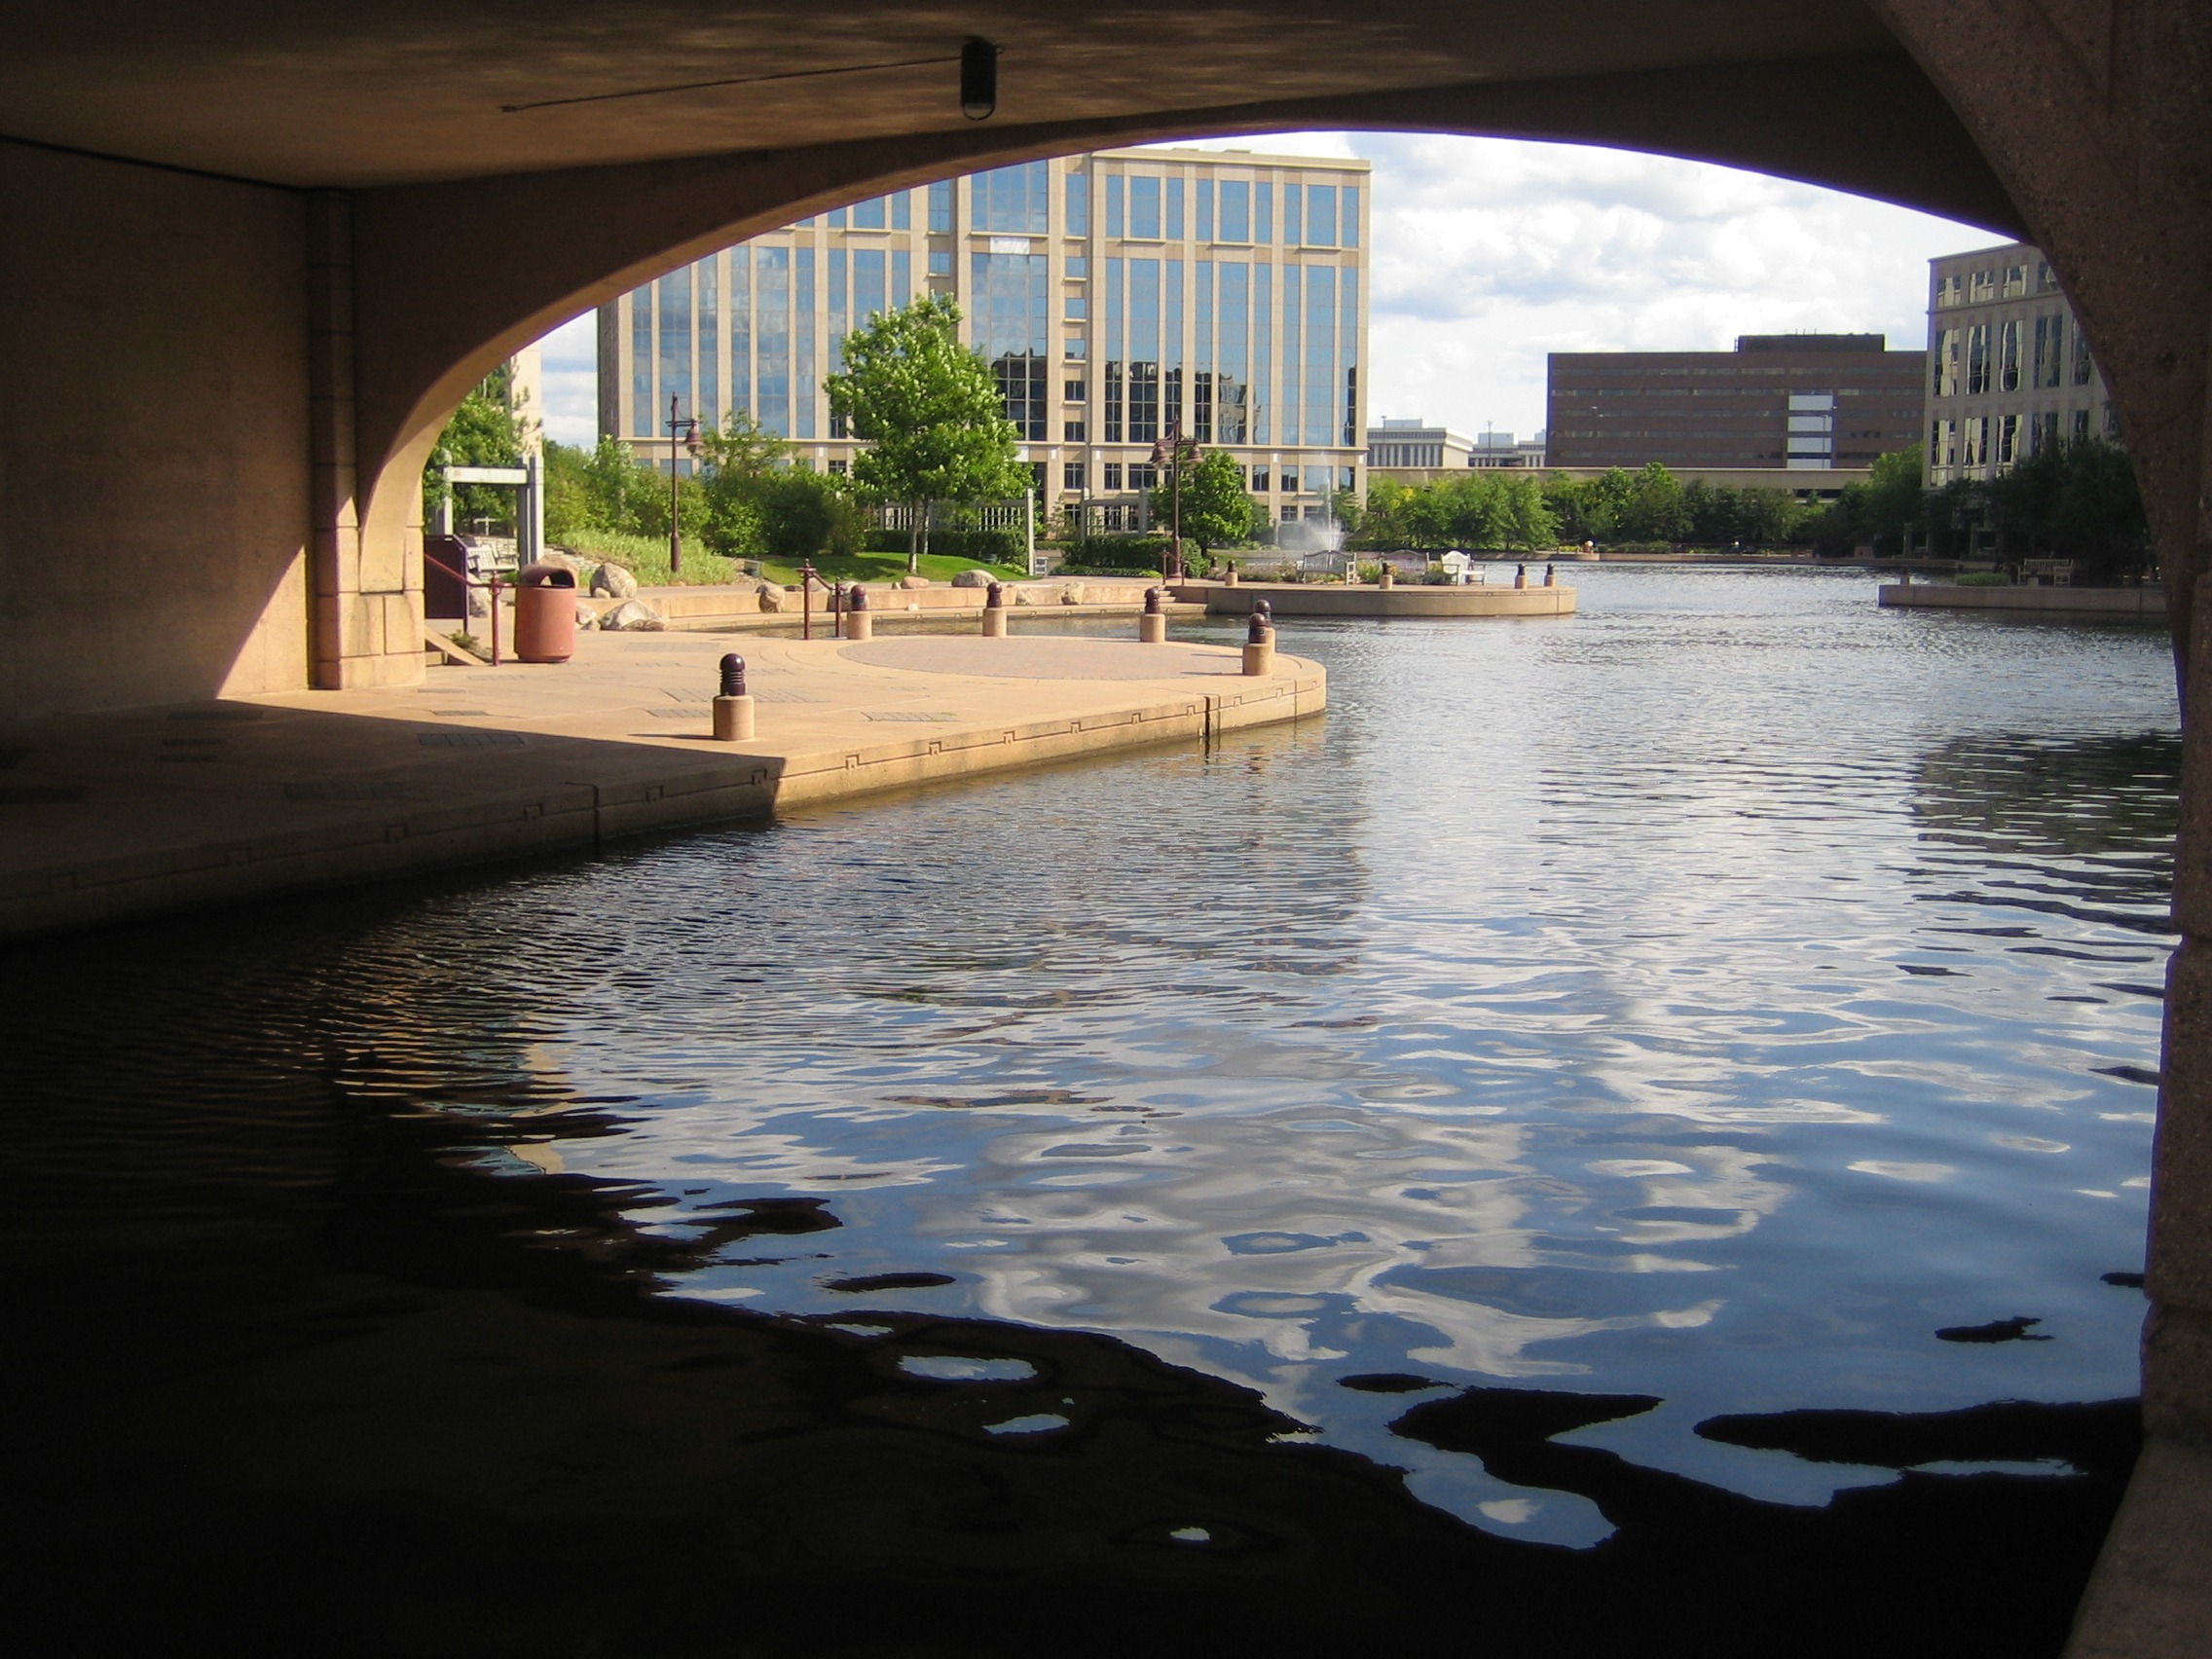
sea, water, bridge, building, river, summer, pond, reflection, park, waterway, minnesota, minneapolis, edina